Ocean Drive Historic District

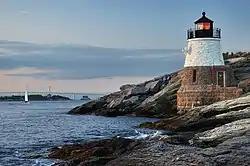
View of Castle Hill Light, located at the end of the Ocean Drive

The Ocean Drive Historic District is a historic district that covers the long avenue of the same name along the southern shore of Newport, Rhode Island, United States. The majority of the land was owned by Edward King. It was designated a National Historic Landmark District in 1976, in recognition for its distinctive landscape (largely the work of Frederick Law Olmsted) and architecture, which is less formal and generally not as ostentatious as the grand summer properties of Bellevue Avenue.